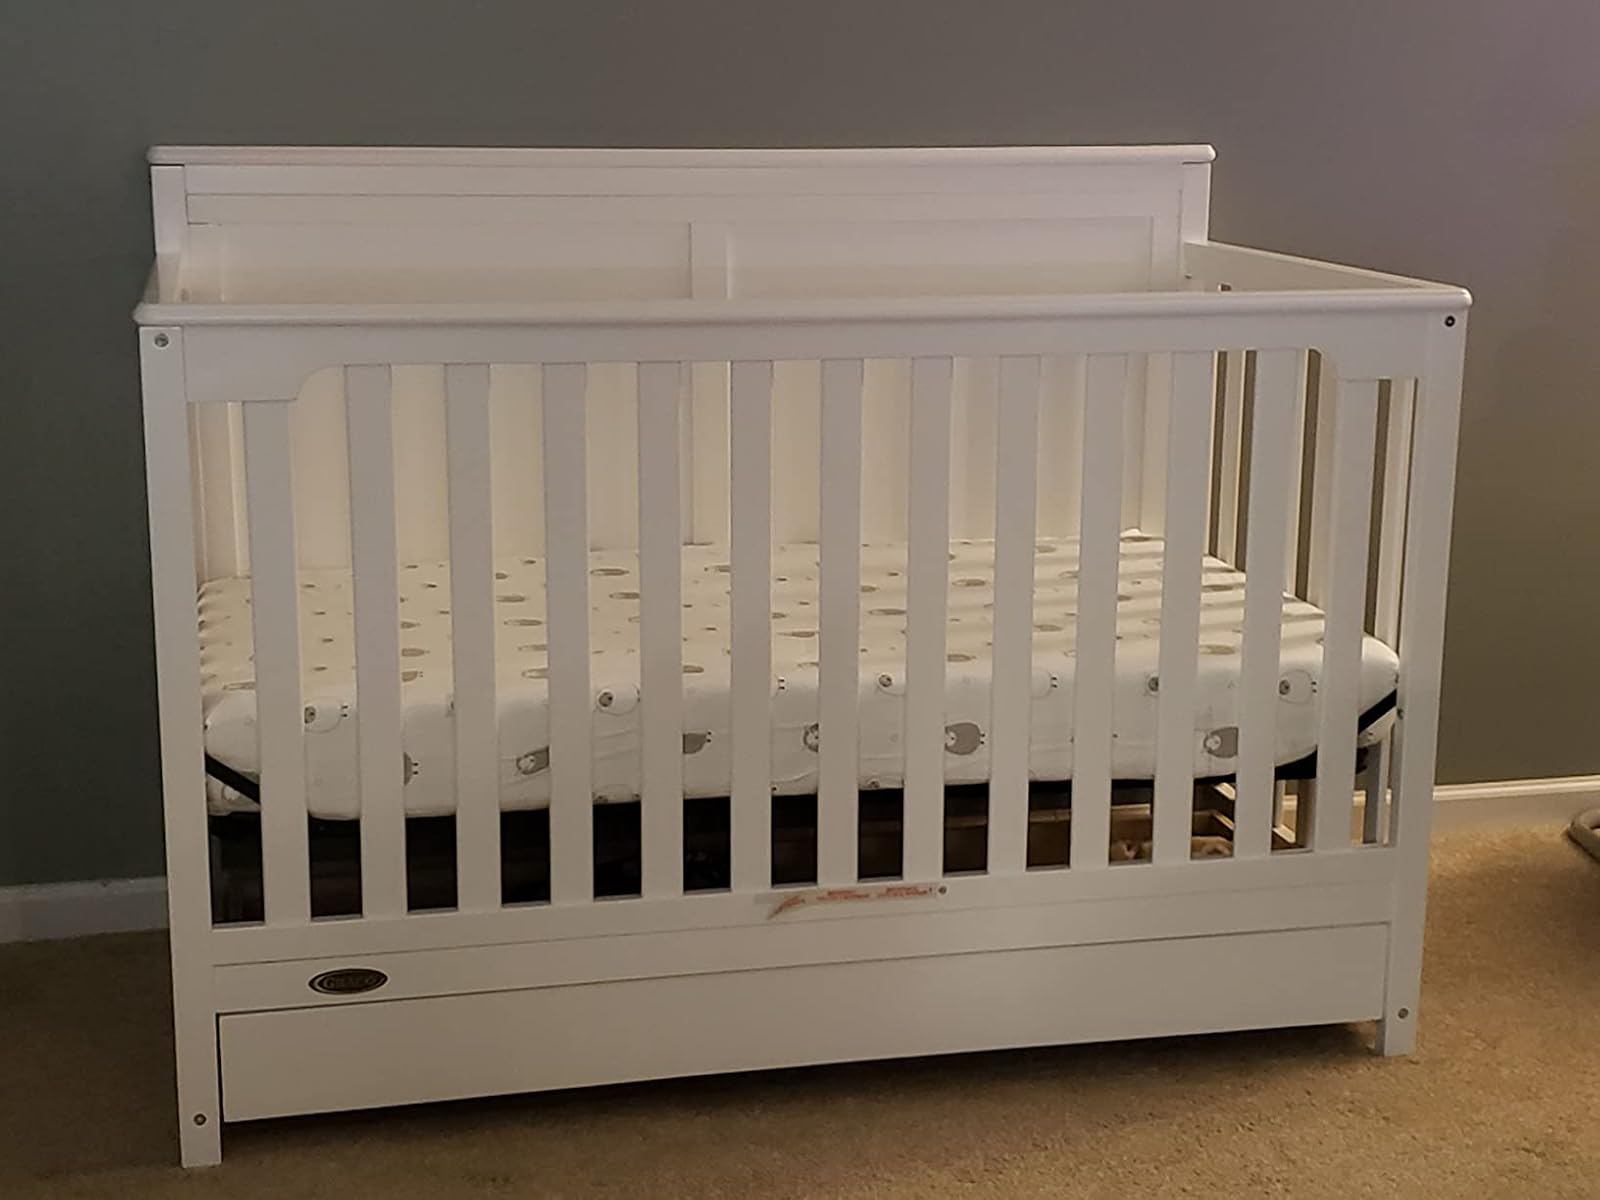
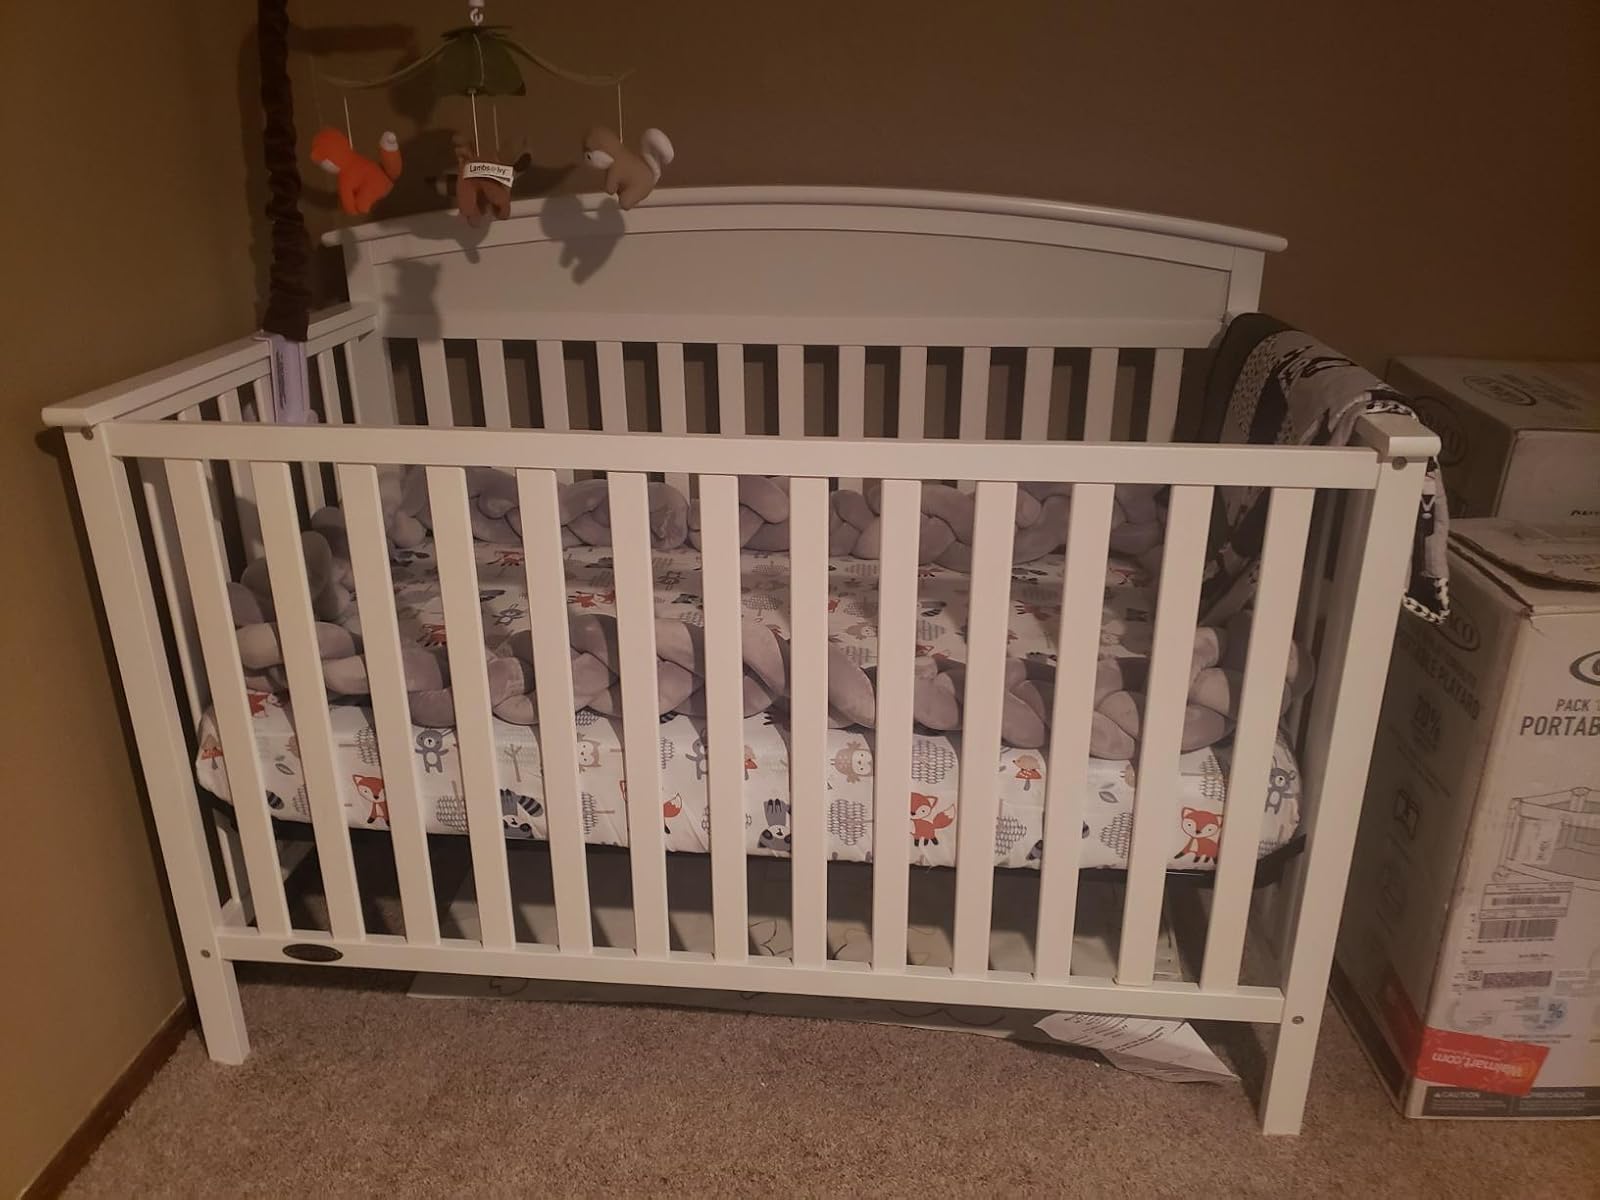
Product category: products_crib
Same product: no